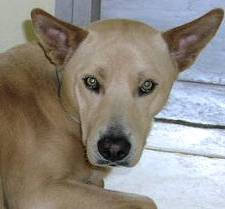
Label: dog